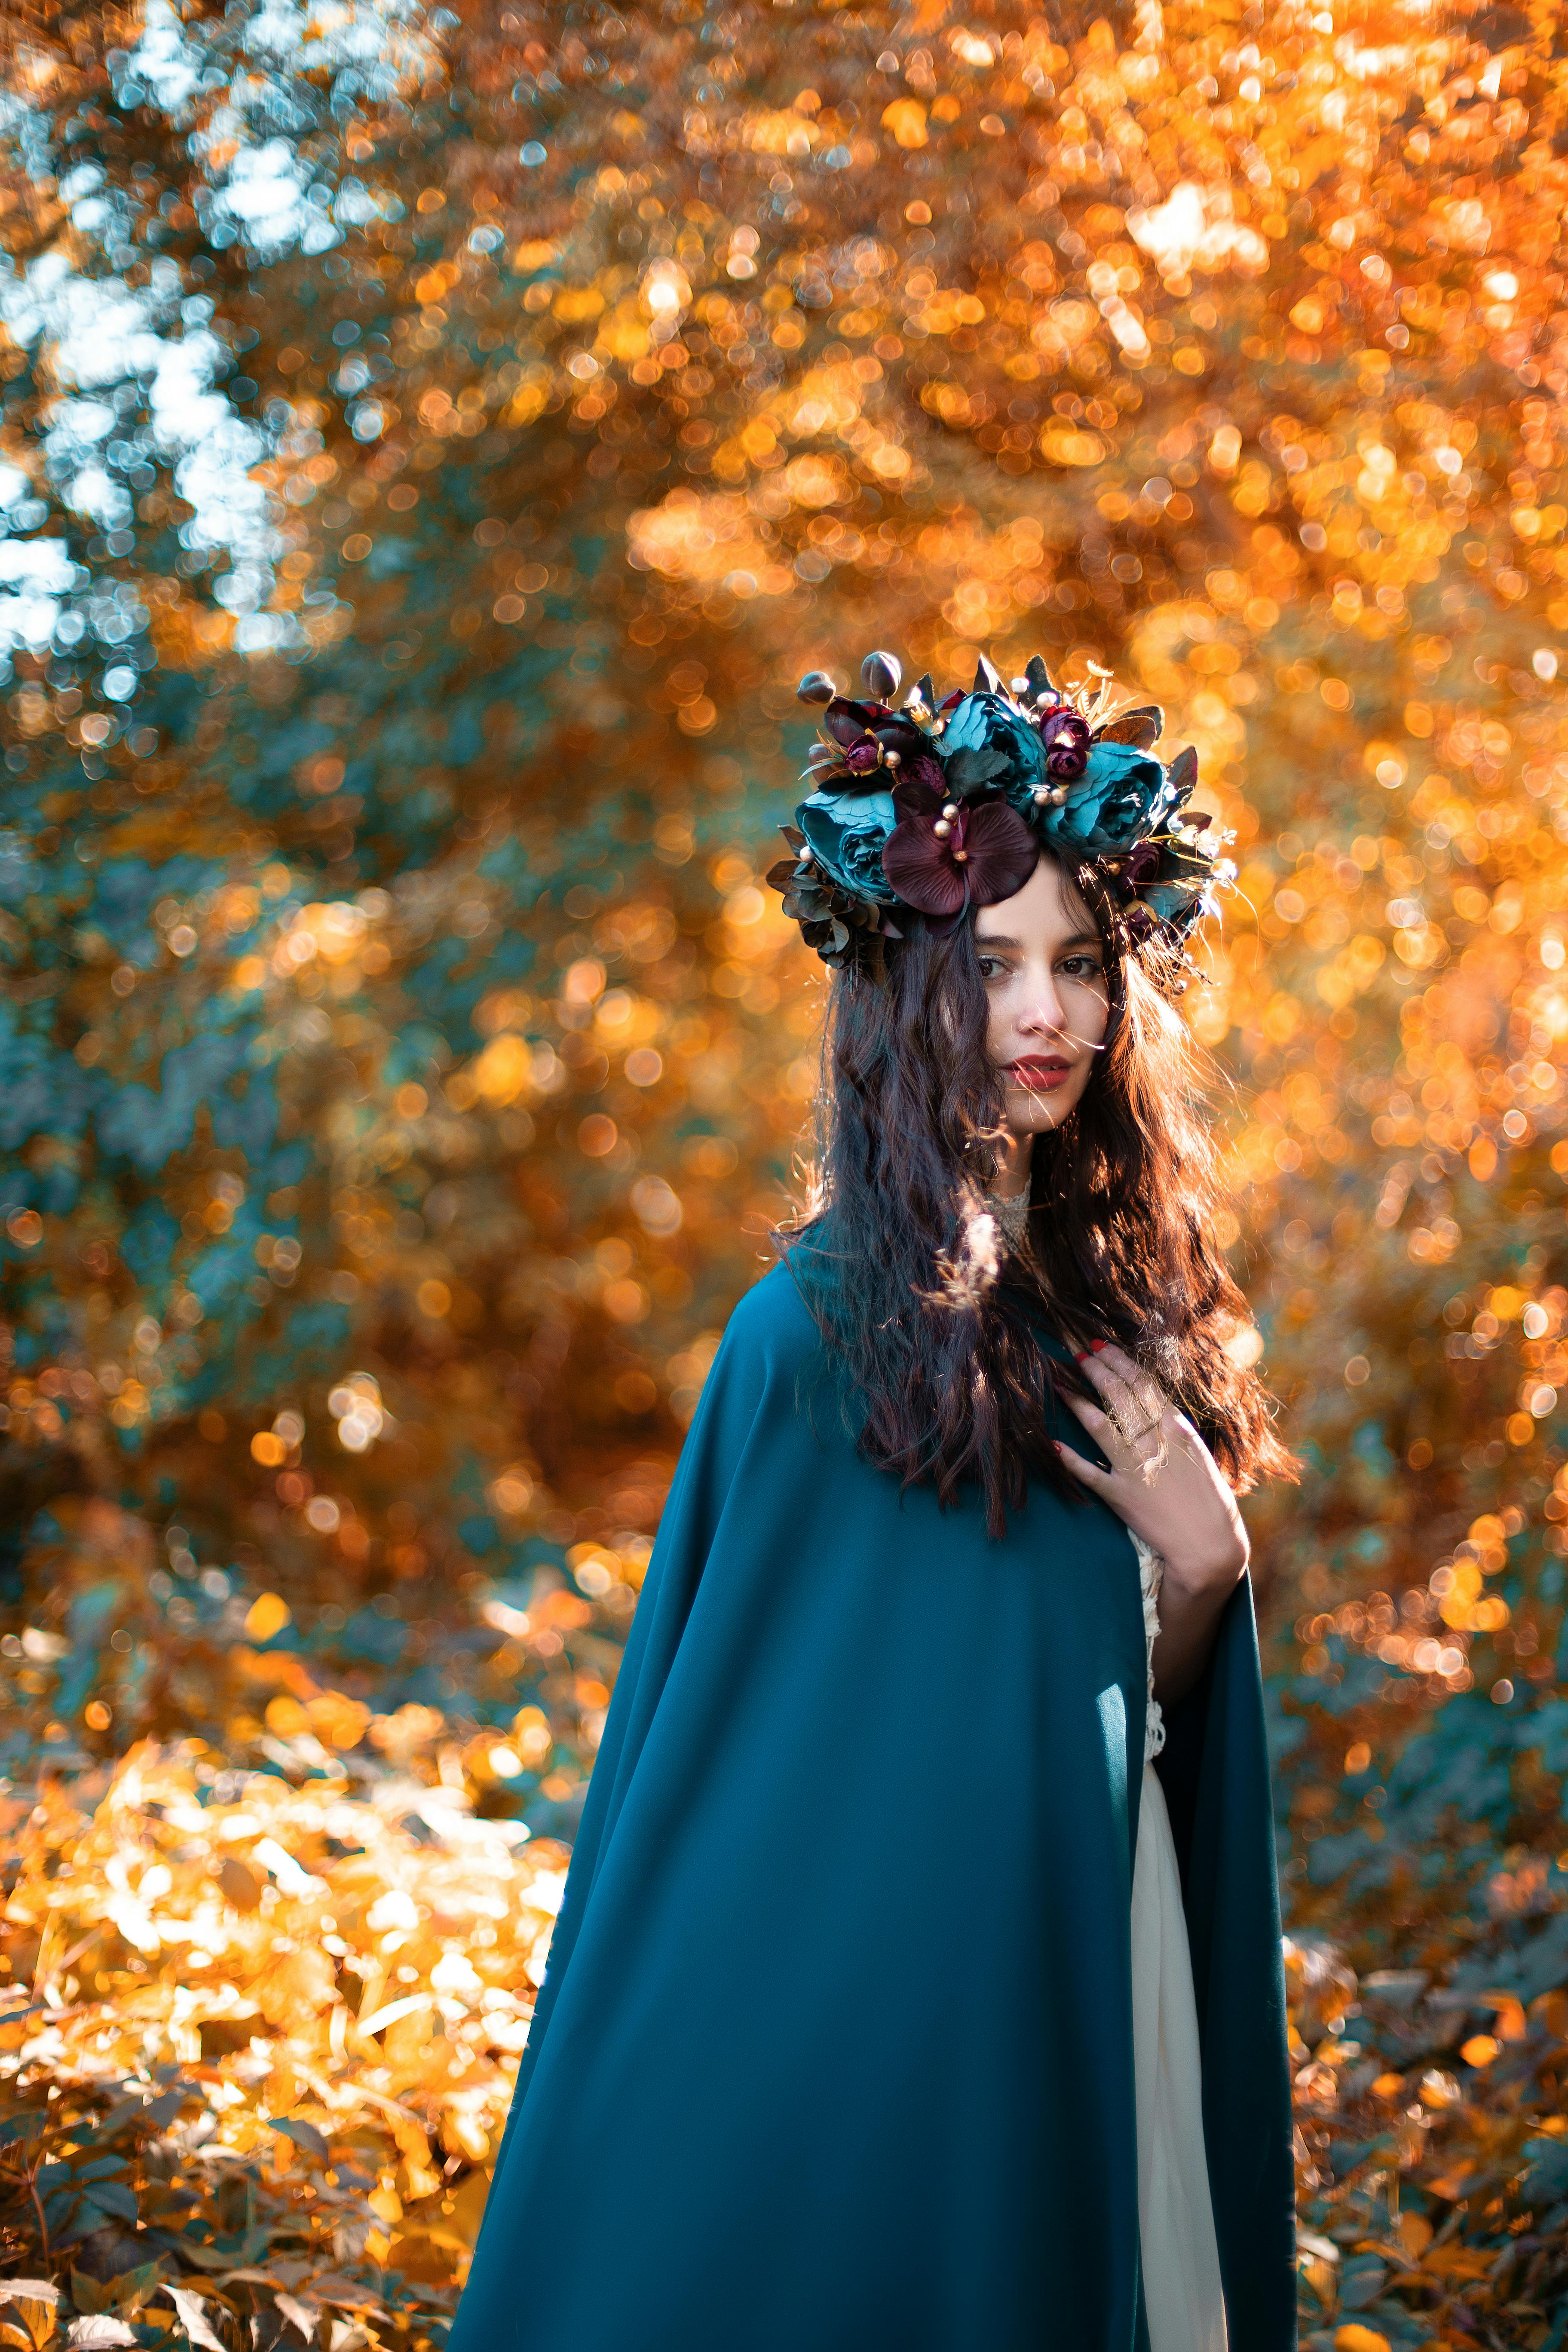
woman, green, leaf, beauty, fashion, headgear, costume, cloak, spring, cape, People in nature, cosplay, photo shoot, autumn, headpiece, model, woodland